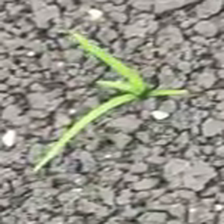
Weed species: Digitaria_SP_(Digitaria Sanguinalis )